1985–86 National Football League (Ireland)

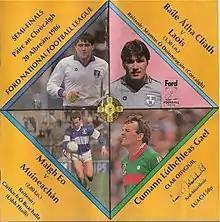
Match programme from the semi-finals, 20 April 1986.

The 1985–86 National Football League, known for sponsorship reasons as the Ford National Football League, was the 55th staging of the National Football League (NFL), an annual Gaelic football tournament for the Gaelic Athletic Association county teams of Ireland.